945 Madison Avenue

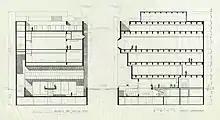
Cross-section showing the interior as originally laid out

The building originally had of interior space. As first designed, the building had a lobby, coatroom, small gallery, and loading dock on its first floor. The second, third, and fourth floors were dedicated to gallery space, each progressively larger than the space beneath it. Administrative offices were on the fifth floor, and a large mechanical penthouse acted as the sixth floor. The lower floors were designed for a sculpture gallery and courtyard, a kitchen and dining space, and storage. Only about one-third of the building was used as exhibition space; sources disagree on whether the exhibits covered about or . The remainder was for offices, storage, meeting rooms, a library, a restoration laboratory, stairs, elevators, and other spaces.